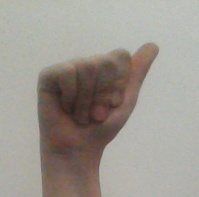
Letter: dhad